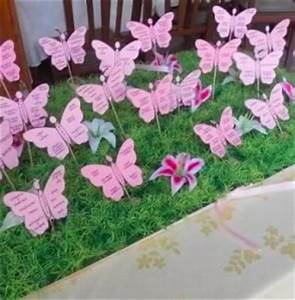
Label: farfalla